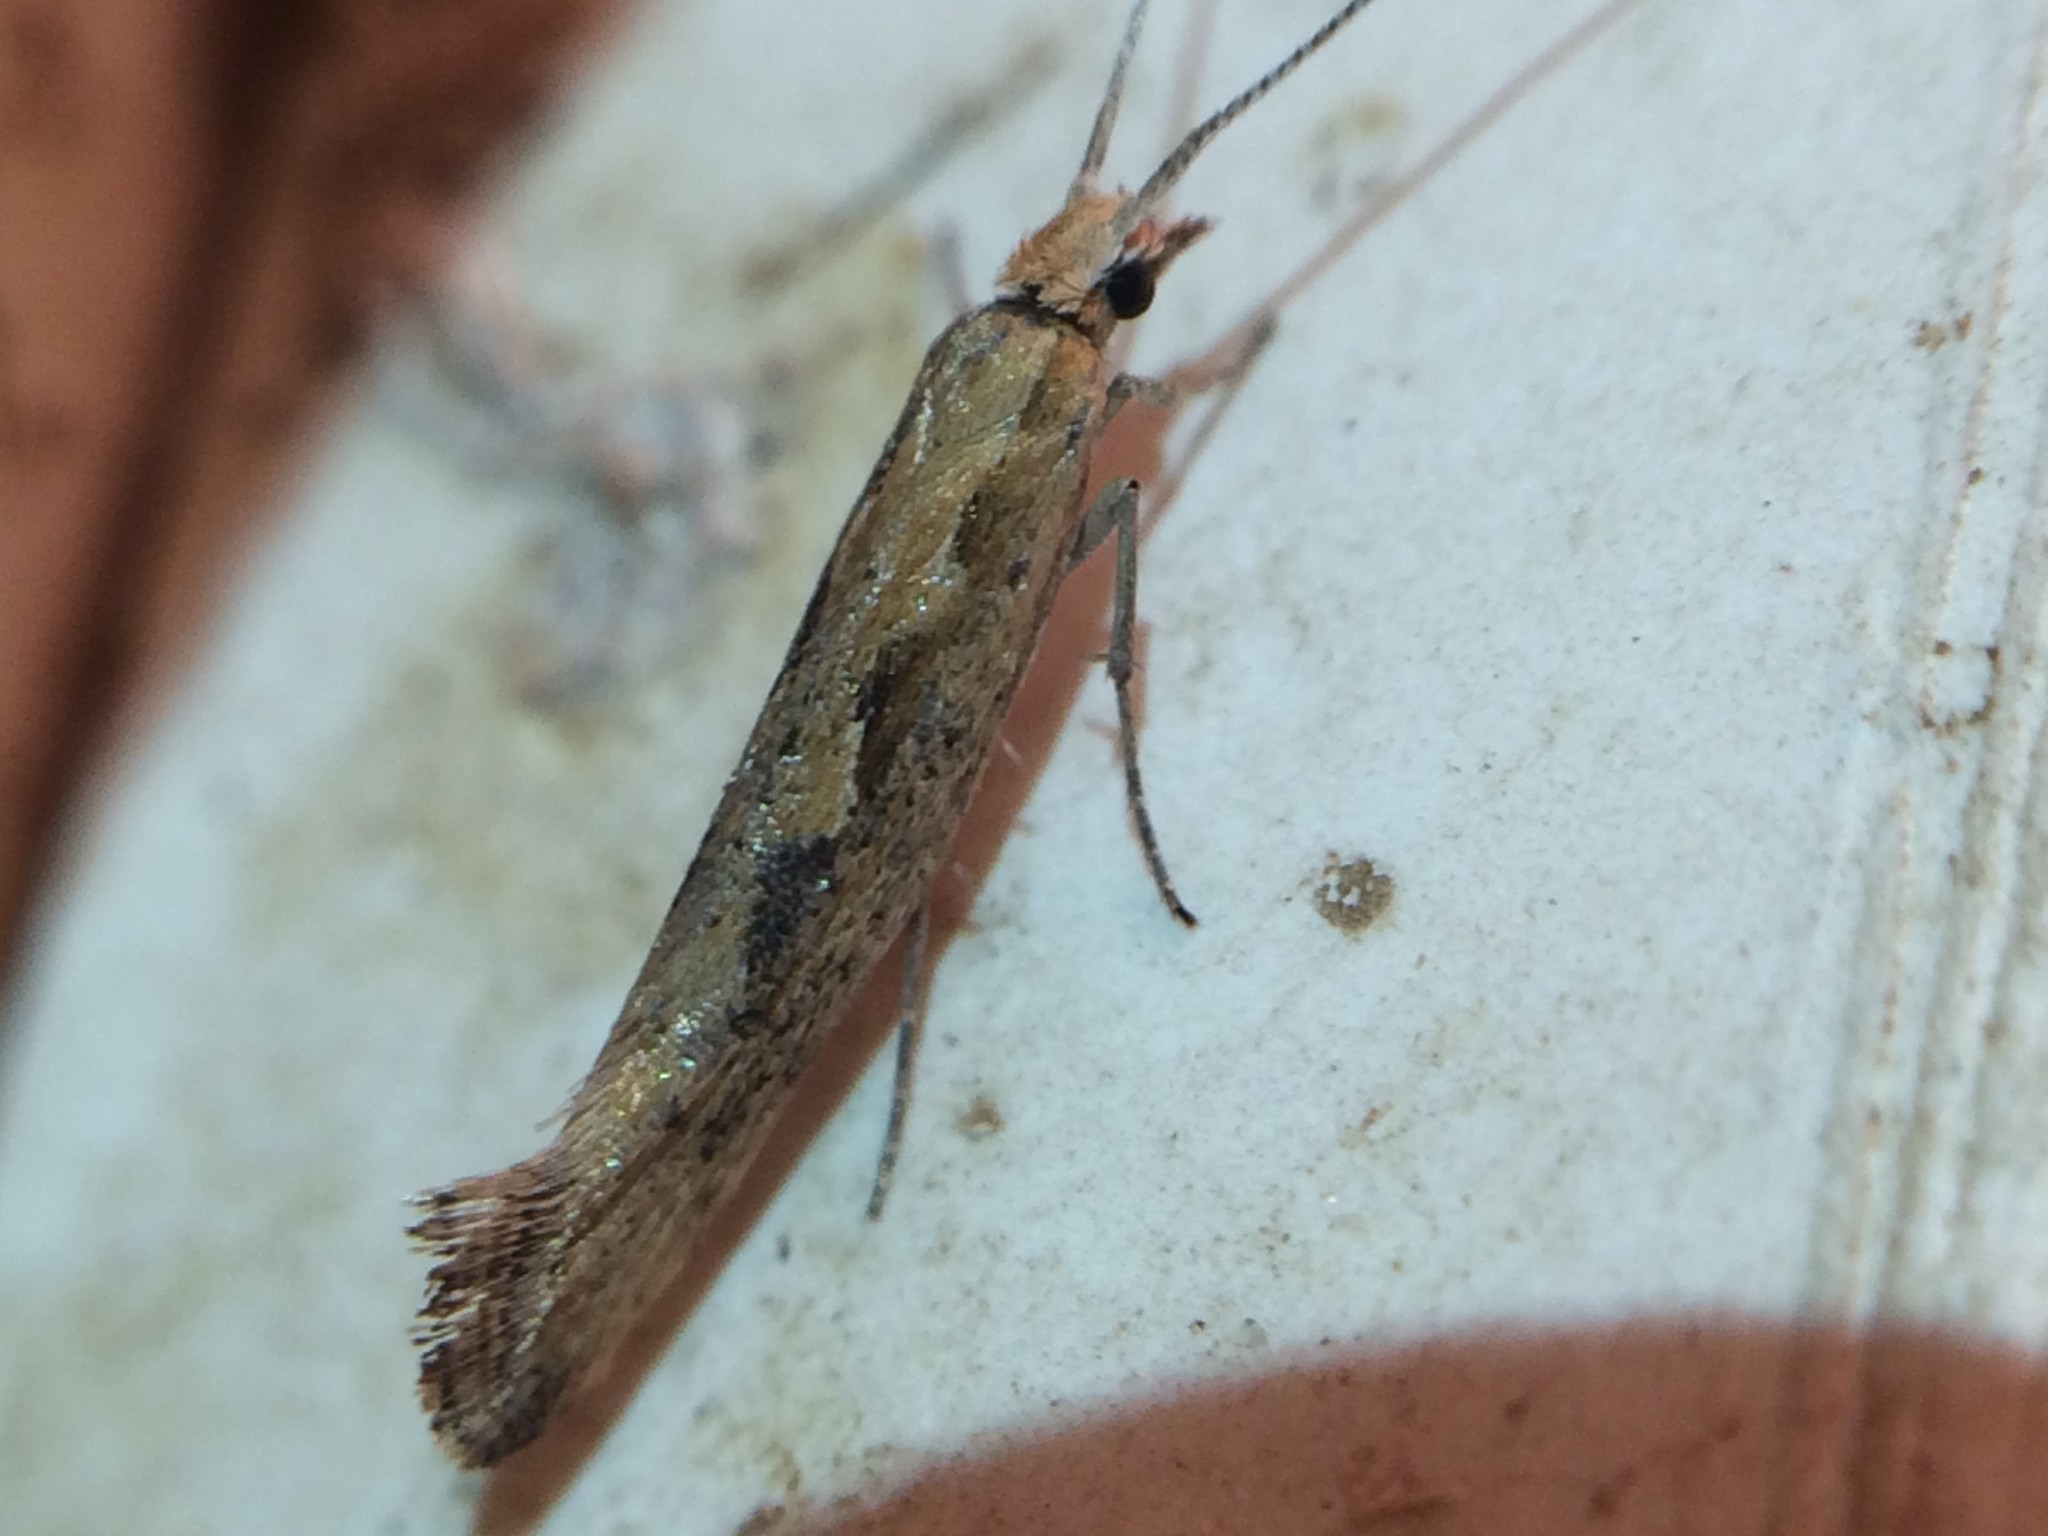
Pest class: diamondback_moth